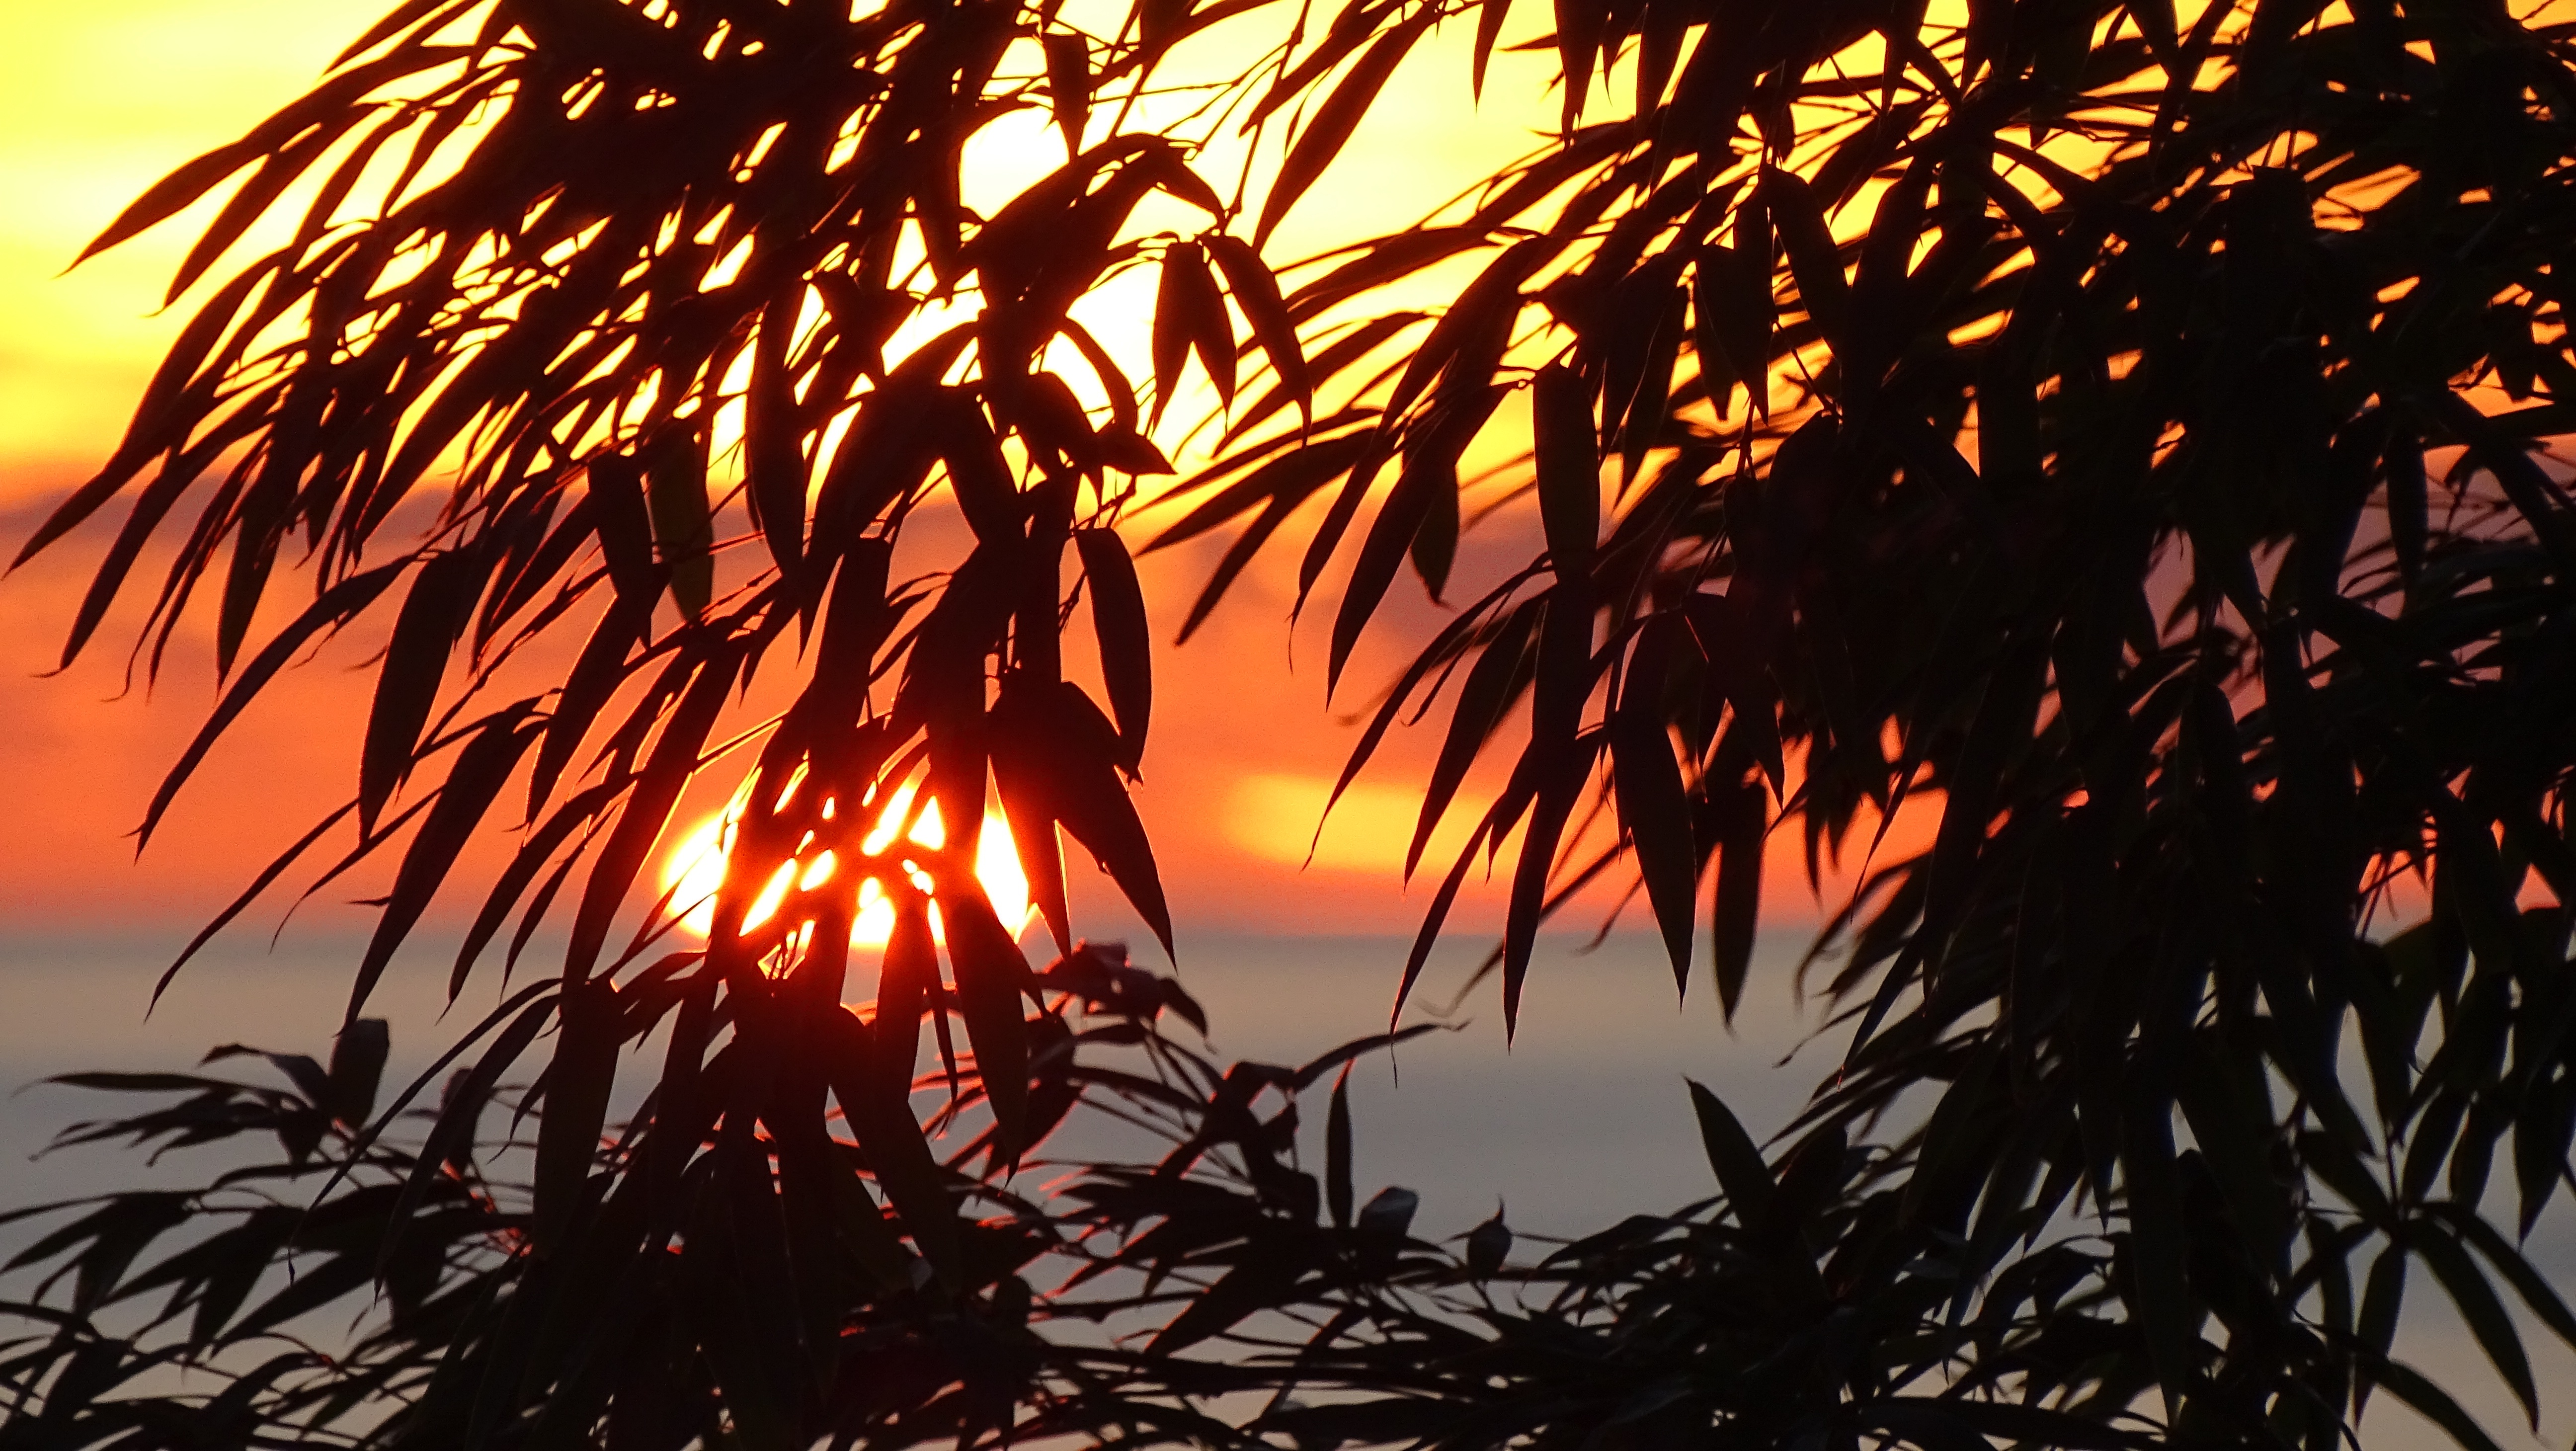
sea, tree, branch, silhouette, sunset, sunlight, savanna, leaves, arecales